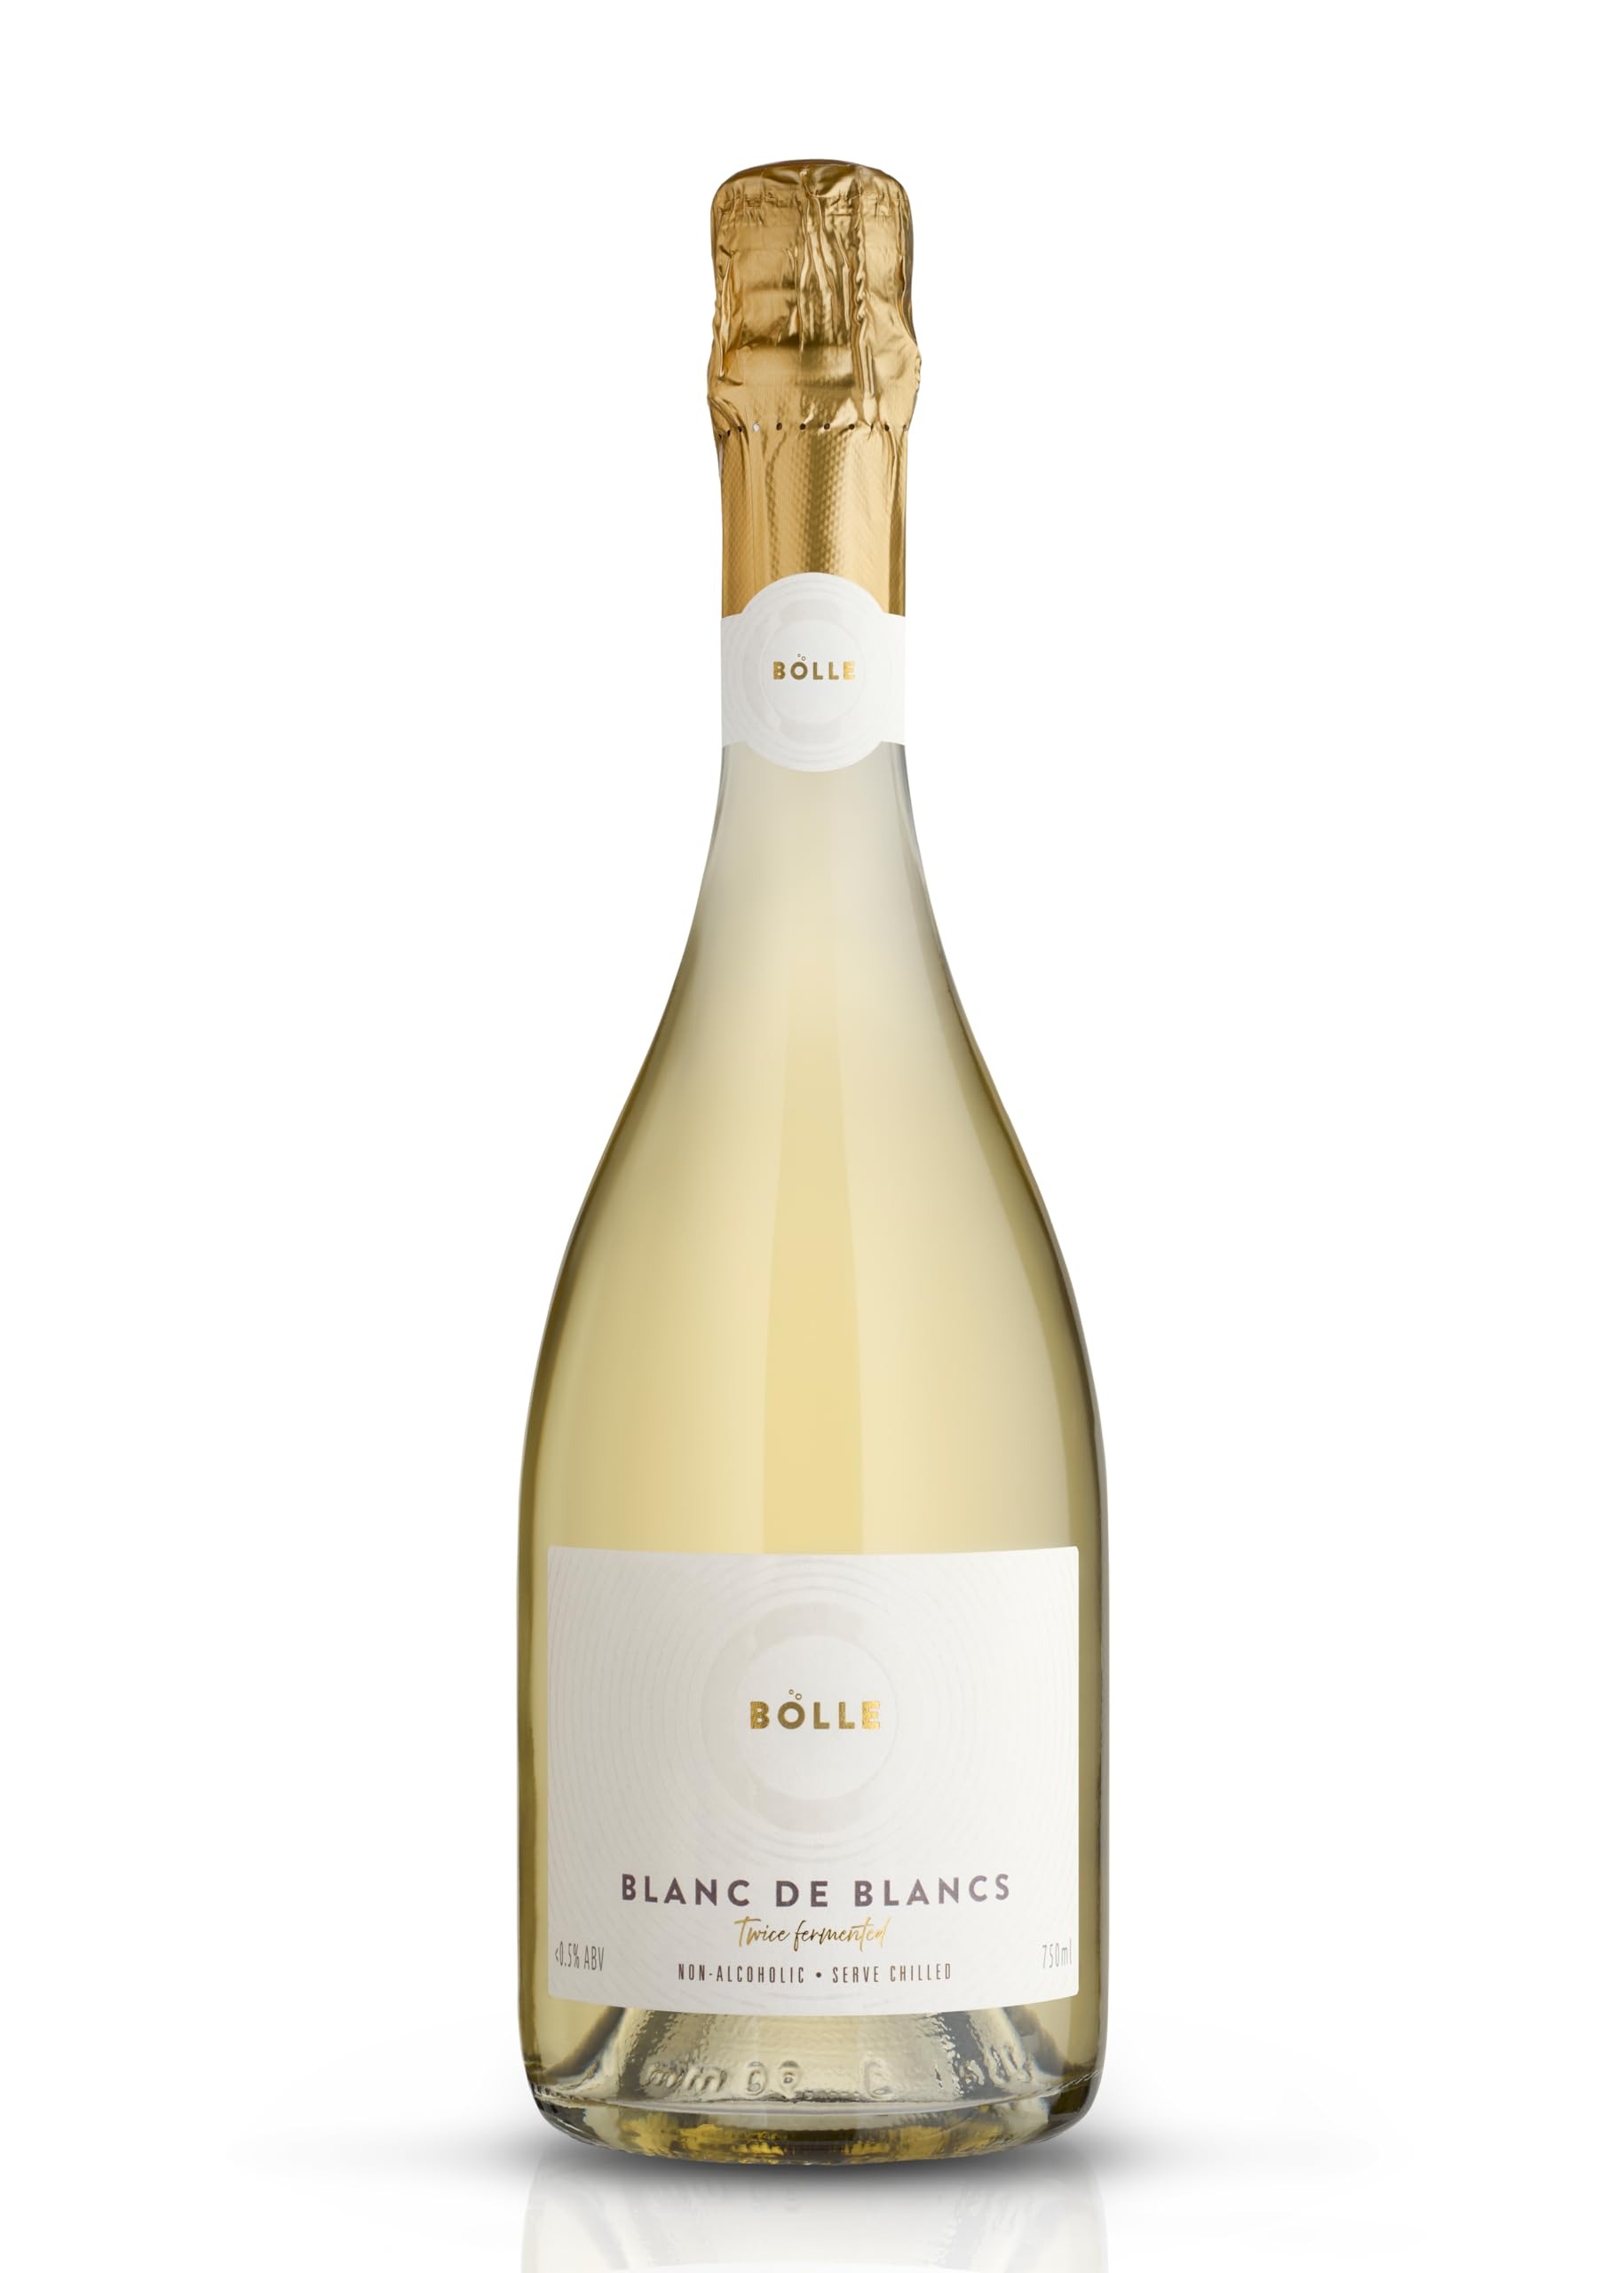
Item Name: BOLLE Blanc De Blancs <0.5% Non-Alcoholic Sparkling Wine - Premium Champagne Alternative, Low-Calorie, Vegan - 26.4 fl oz (750ml)
Bullet Point 1: Revolutionary Non-Alcoholic Wine: BOLLE Blanc De Blancs <0.5% ABV, crafted with a patent-pending double fermentation process, delivering 100% flavor without alcohol
Bullet Point 2: Exquisite Tasting Notes: BOLLE offers crisp apple, juicy pear, zesty citrus, and subtle toasted notes, enhanced by fine natural bubbles for a sophisticated sparkling experience
Bullet Point 3: Health-Conscious Choice: BOLLE has 17 calories per 4oz, rich in antioxidants and polyphenols. A healthier alternative supporting heart health without compromising taste
Bullet Point 4: Pure Natural Ingredients: No added sugars, flavors, or colors. Vegan and gluten-free, suitable for various diets
Bullet Point 5: Perfect for Any Occasion: BOLLE is ideal for non-alcoholic drinkers, or those seeking refined alcohol-free champagne alternative for celebrations
Product Description: Discover the multi-medal award-winning BOLLE Blanc de Blancs <0.5% ABV, a premium non-alcoholic wine that appeals to casual and sophisticated tastes. BOLLE is revolutionizing the world of non-alcoholic wine with an appearance, aroma, flavor, mouthfeel and finish that are just like wine. Most people cannot tell that BOLLE is non-alcoholic, including sommeliers, wine writers, experts and regular wine drinkers. BOLLE uses a world-unique, patent-pending wine-making technique where we twice ferment the wine (like champagne or prosecco) to ensure that all the flavor comes from the grapes, the terroir and the fermentation process. And with only 17 calories per 4oz, BOLLE is a delicious, healthy drink without the headache. Tasting is Bollieving Tasting notes: An expressive bouquet of crisp apple, juicy pear, zesty citrus, and a whisper of toasted notes released by the fine bubbles. Dry, fresh flavours with a rich finish that is well balanced with a touch of minerality. Varietals: Min 75% Chardonnay, 25% Silvaner
Value: 26.4
Unit: Fl Oz

Price: 44.99